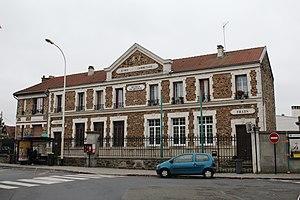
École Édouard-Herriot, Neuilly-Plaisance.
Neuilly-Plaisance est une commune française située dans le département de la Seine-Saint-Denis en région Île-de-France.